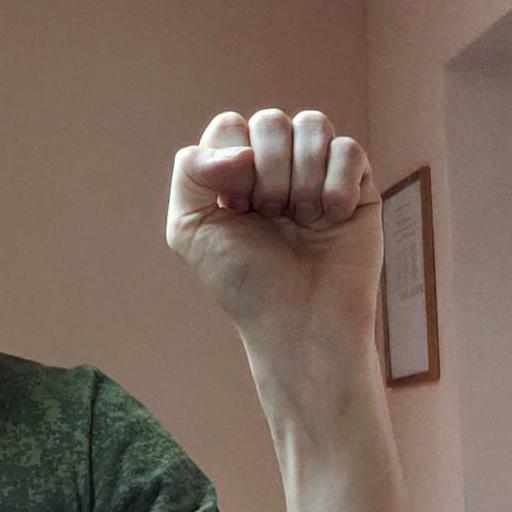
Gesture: fist